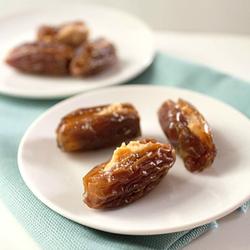
Label: Dates